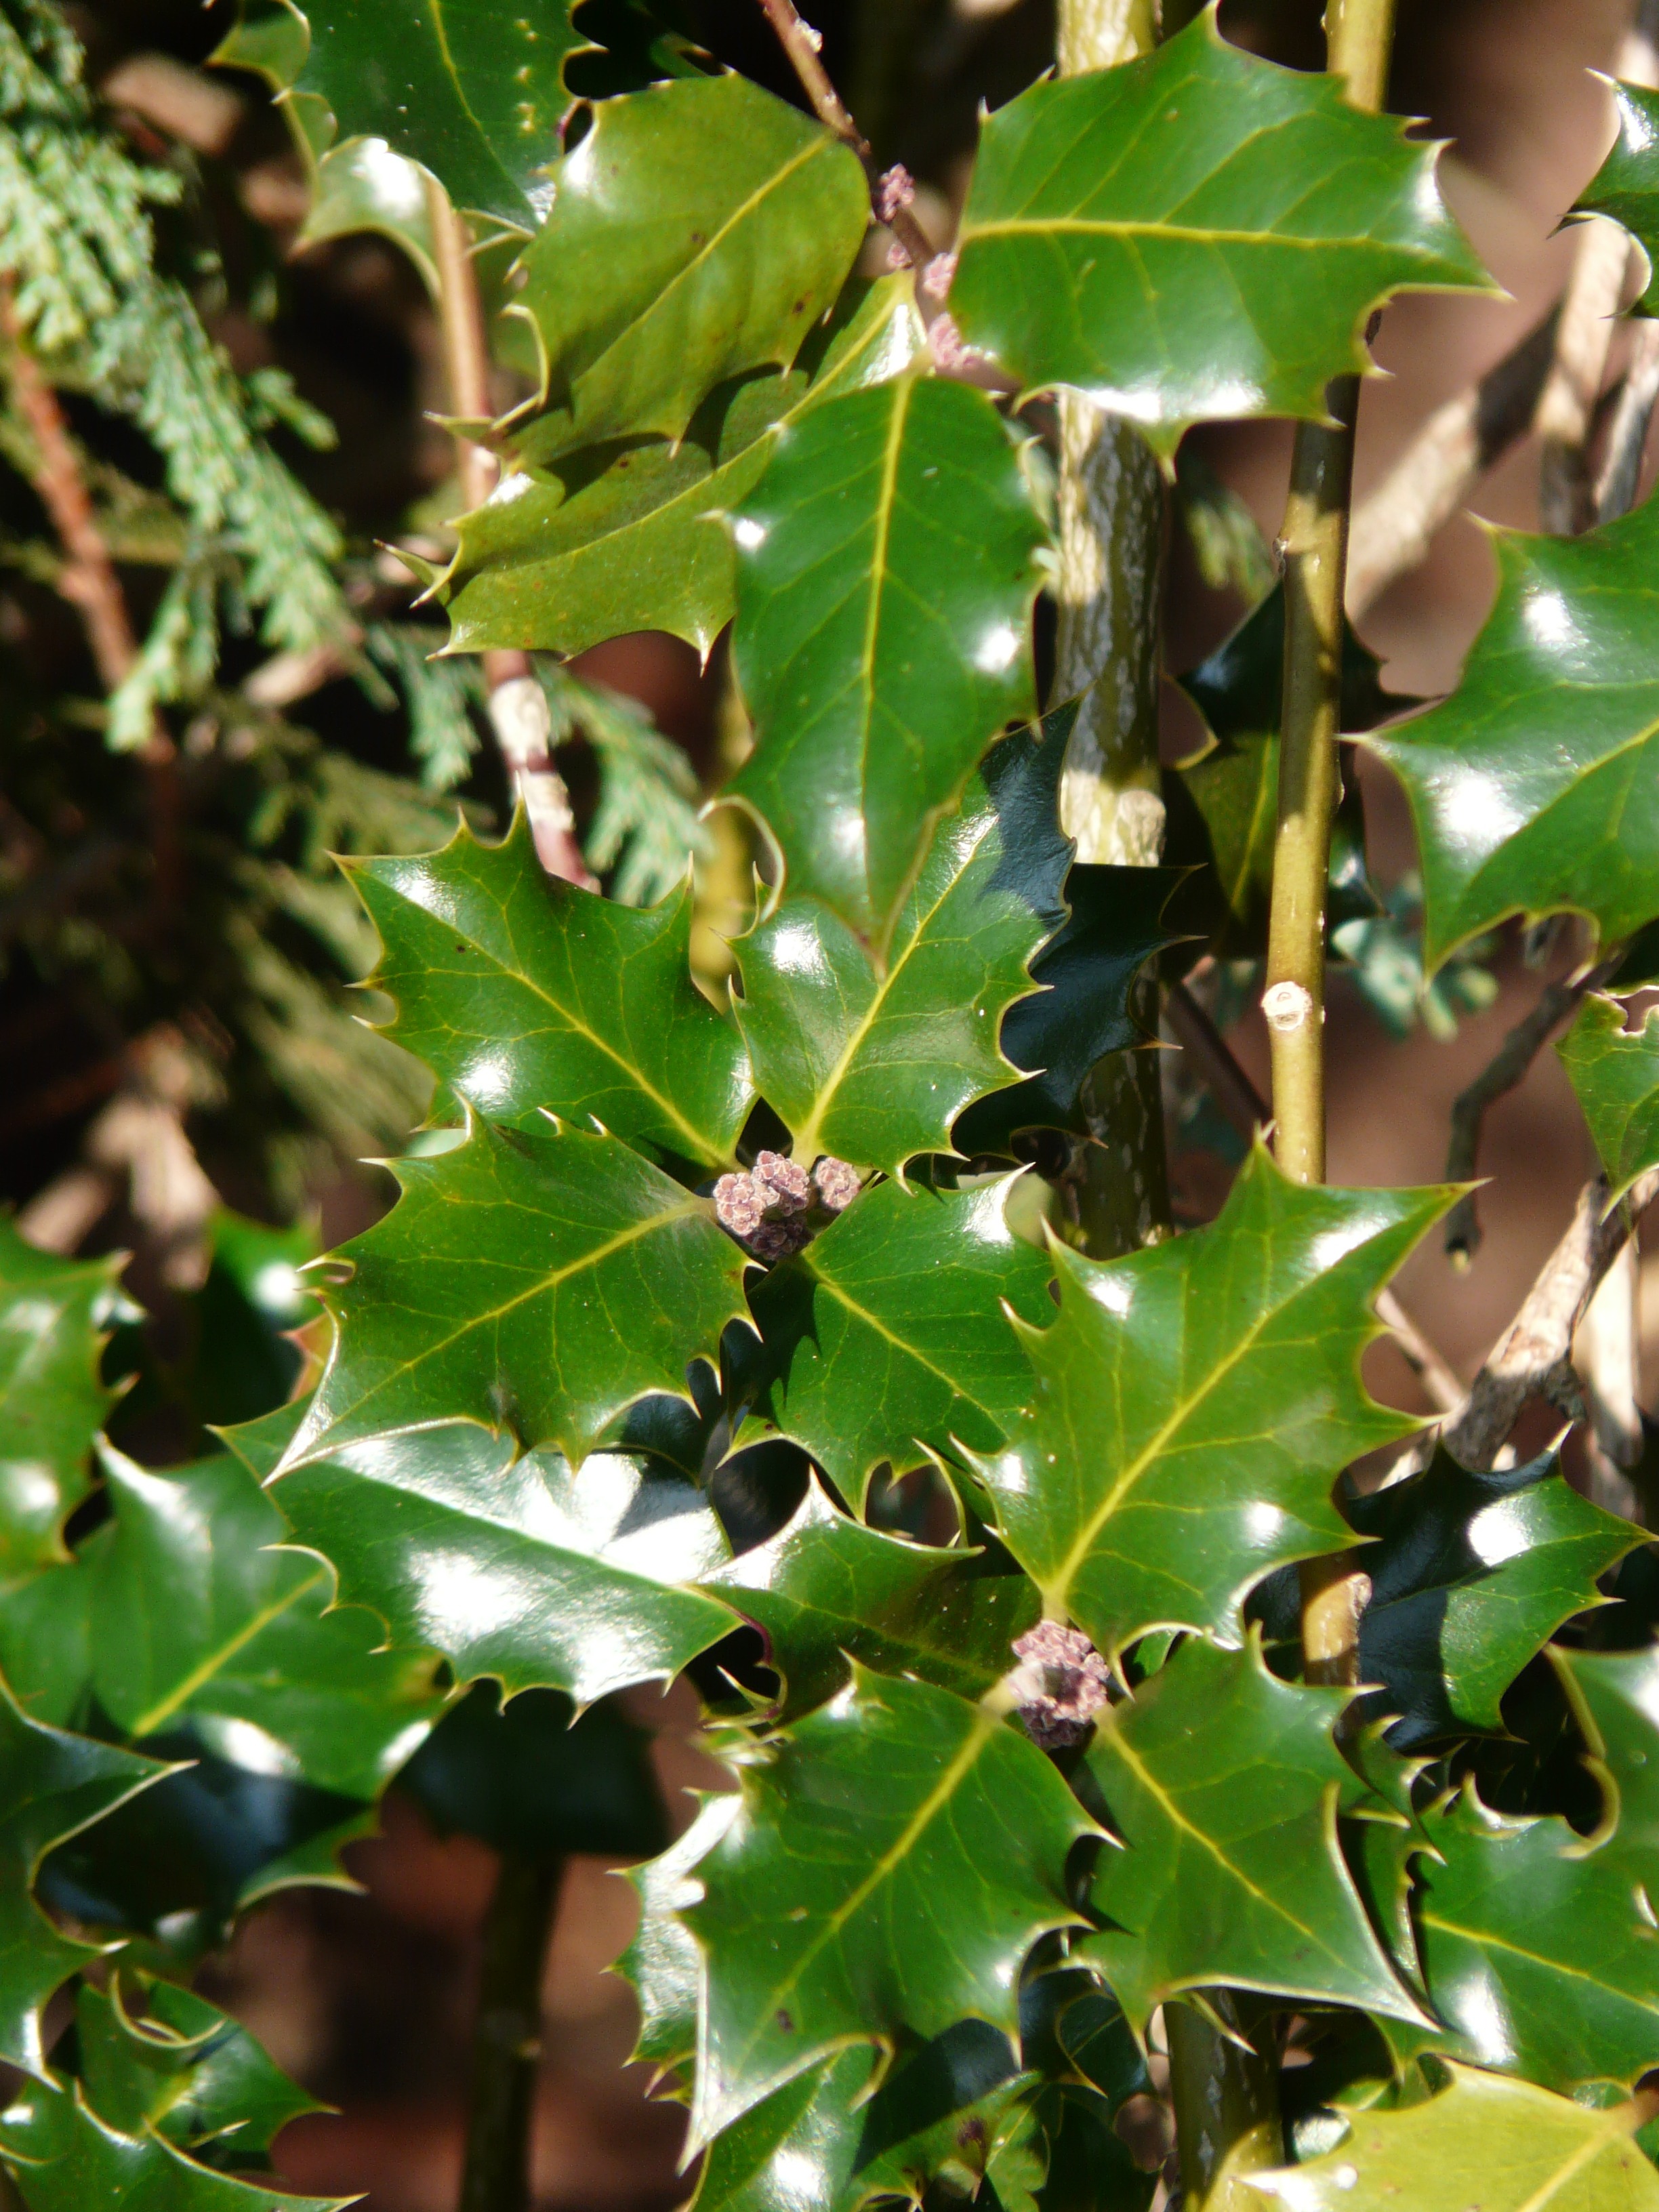
tree, branch, plant, fruit, leaf, flower, bush, food, green, produce, evergreen, flora, leaves, holly, shrub, periwinkle, toxic, deciduous, oak, common, european, strong, flowering plant, spiny, ilex, tube mandrel, winter berry, woody plant, land plant, aquifoliaceae, plane tree family, aquifolium, cut sleeve, holly plants